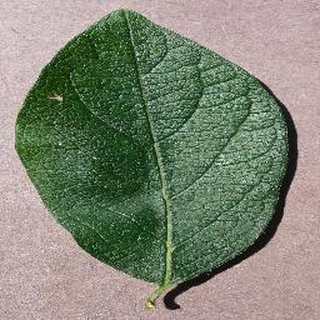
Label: healthy_cherry